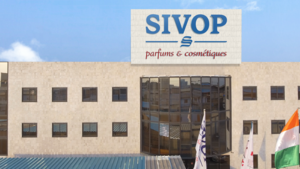
Sivop Côte d'Ivoire
SIVOP est une entreprise ivoirienne dont la maison mère est implantée en Côte d'Ivoire, et l’un des principaux acteurs sur le marché de cosmétique et parfumerie dans la sous région ouest-africaine.